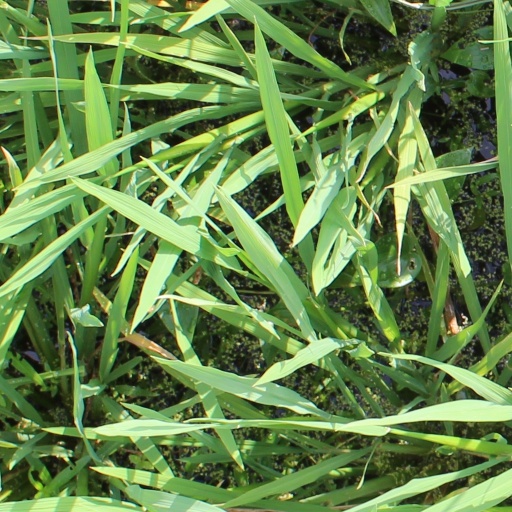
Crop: rice